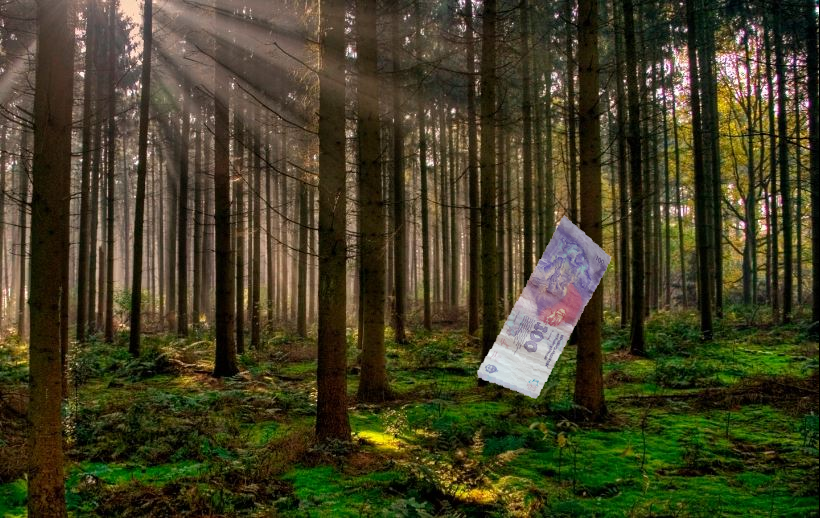
Denominación: 100